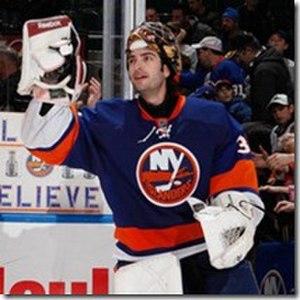
Alvaro Montoya, dit Al Montoya, est un joueur professionnel américain de hockey sur glace. Il est d'origine cubaine de par ses parents et grands-parents nés dans ce pays.